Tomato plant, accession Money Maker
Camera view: horizontal (90 deg, fisheye); turntable rotation: 240 degrees
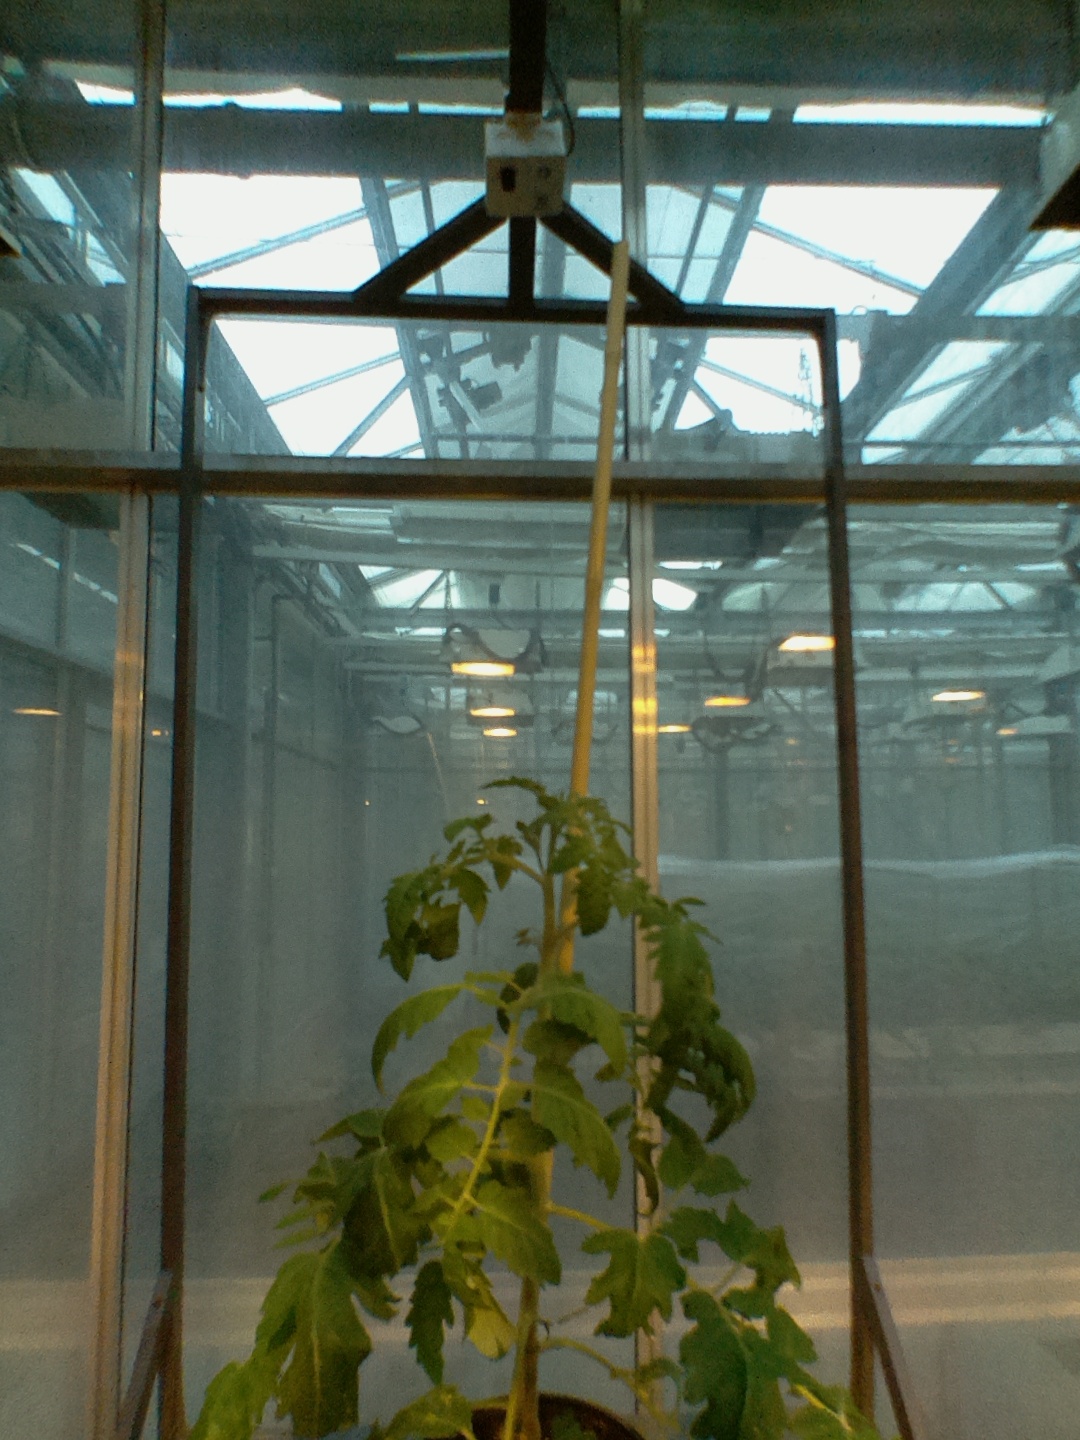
BBCH growth stage 53: 3 inflorescences visible